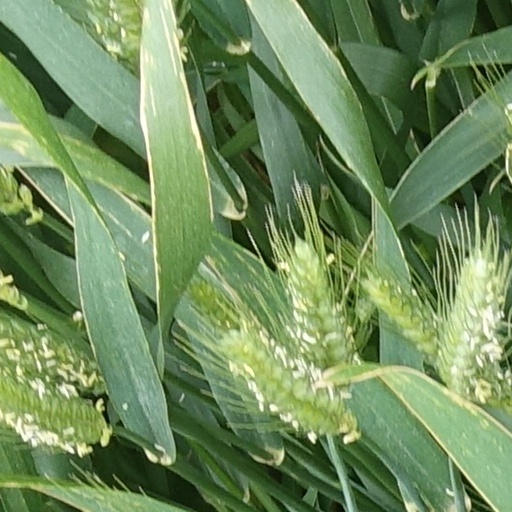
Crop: wheat